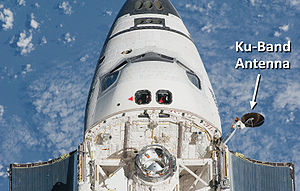
STS-131 / Missionen
Den defekte TDRS Kubånds-antenne.
STS-131 er rumfærgen Discoverys 38. rummission. Den blev opsendt den 5. april 2010 klokken 12:21 dansk sommertid. Discovery landede tirsdag d. 20. april klokken 15:08 på Kennedy Space Center i Florida.